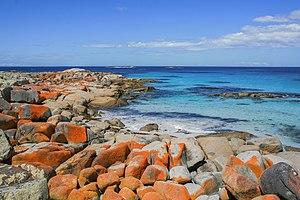
La Bay of Fires est une baie de l'est de la Tasmanie.